Dowe Historic District

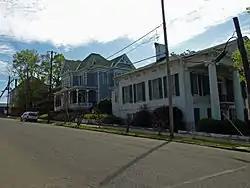
114 South Hull Street (left) and 334 Washington Avenue

The Dowe Historic District is a historic district in Montgomery, Alabama. It includes 320 and 334 Washington Avenue and 114–116 South Hull Street. The architectural style of the four contributing buildings ranges from Greek Revival to Queen Anne. The district was placed on the National Register of Historic Places on December 29, 1988.